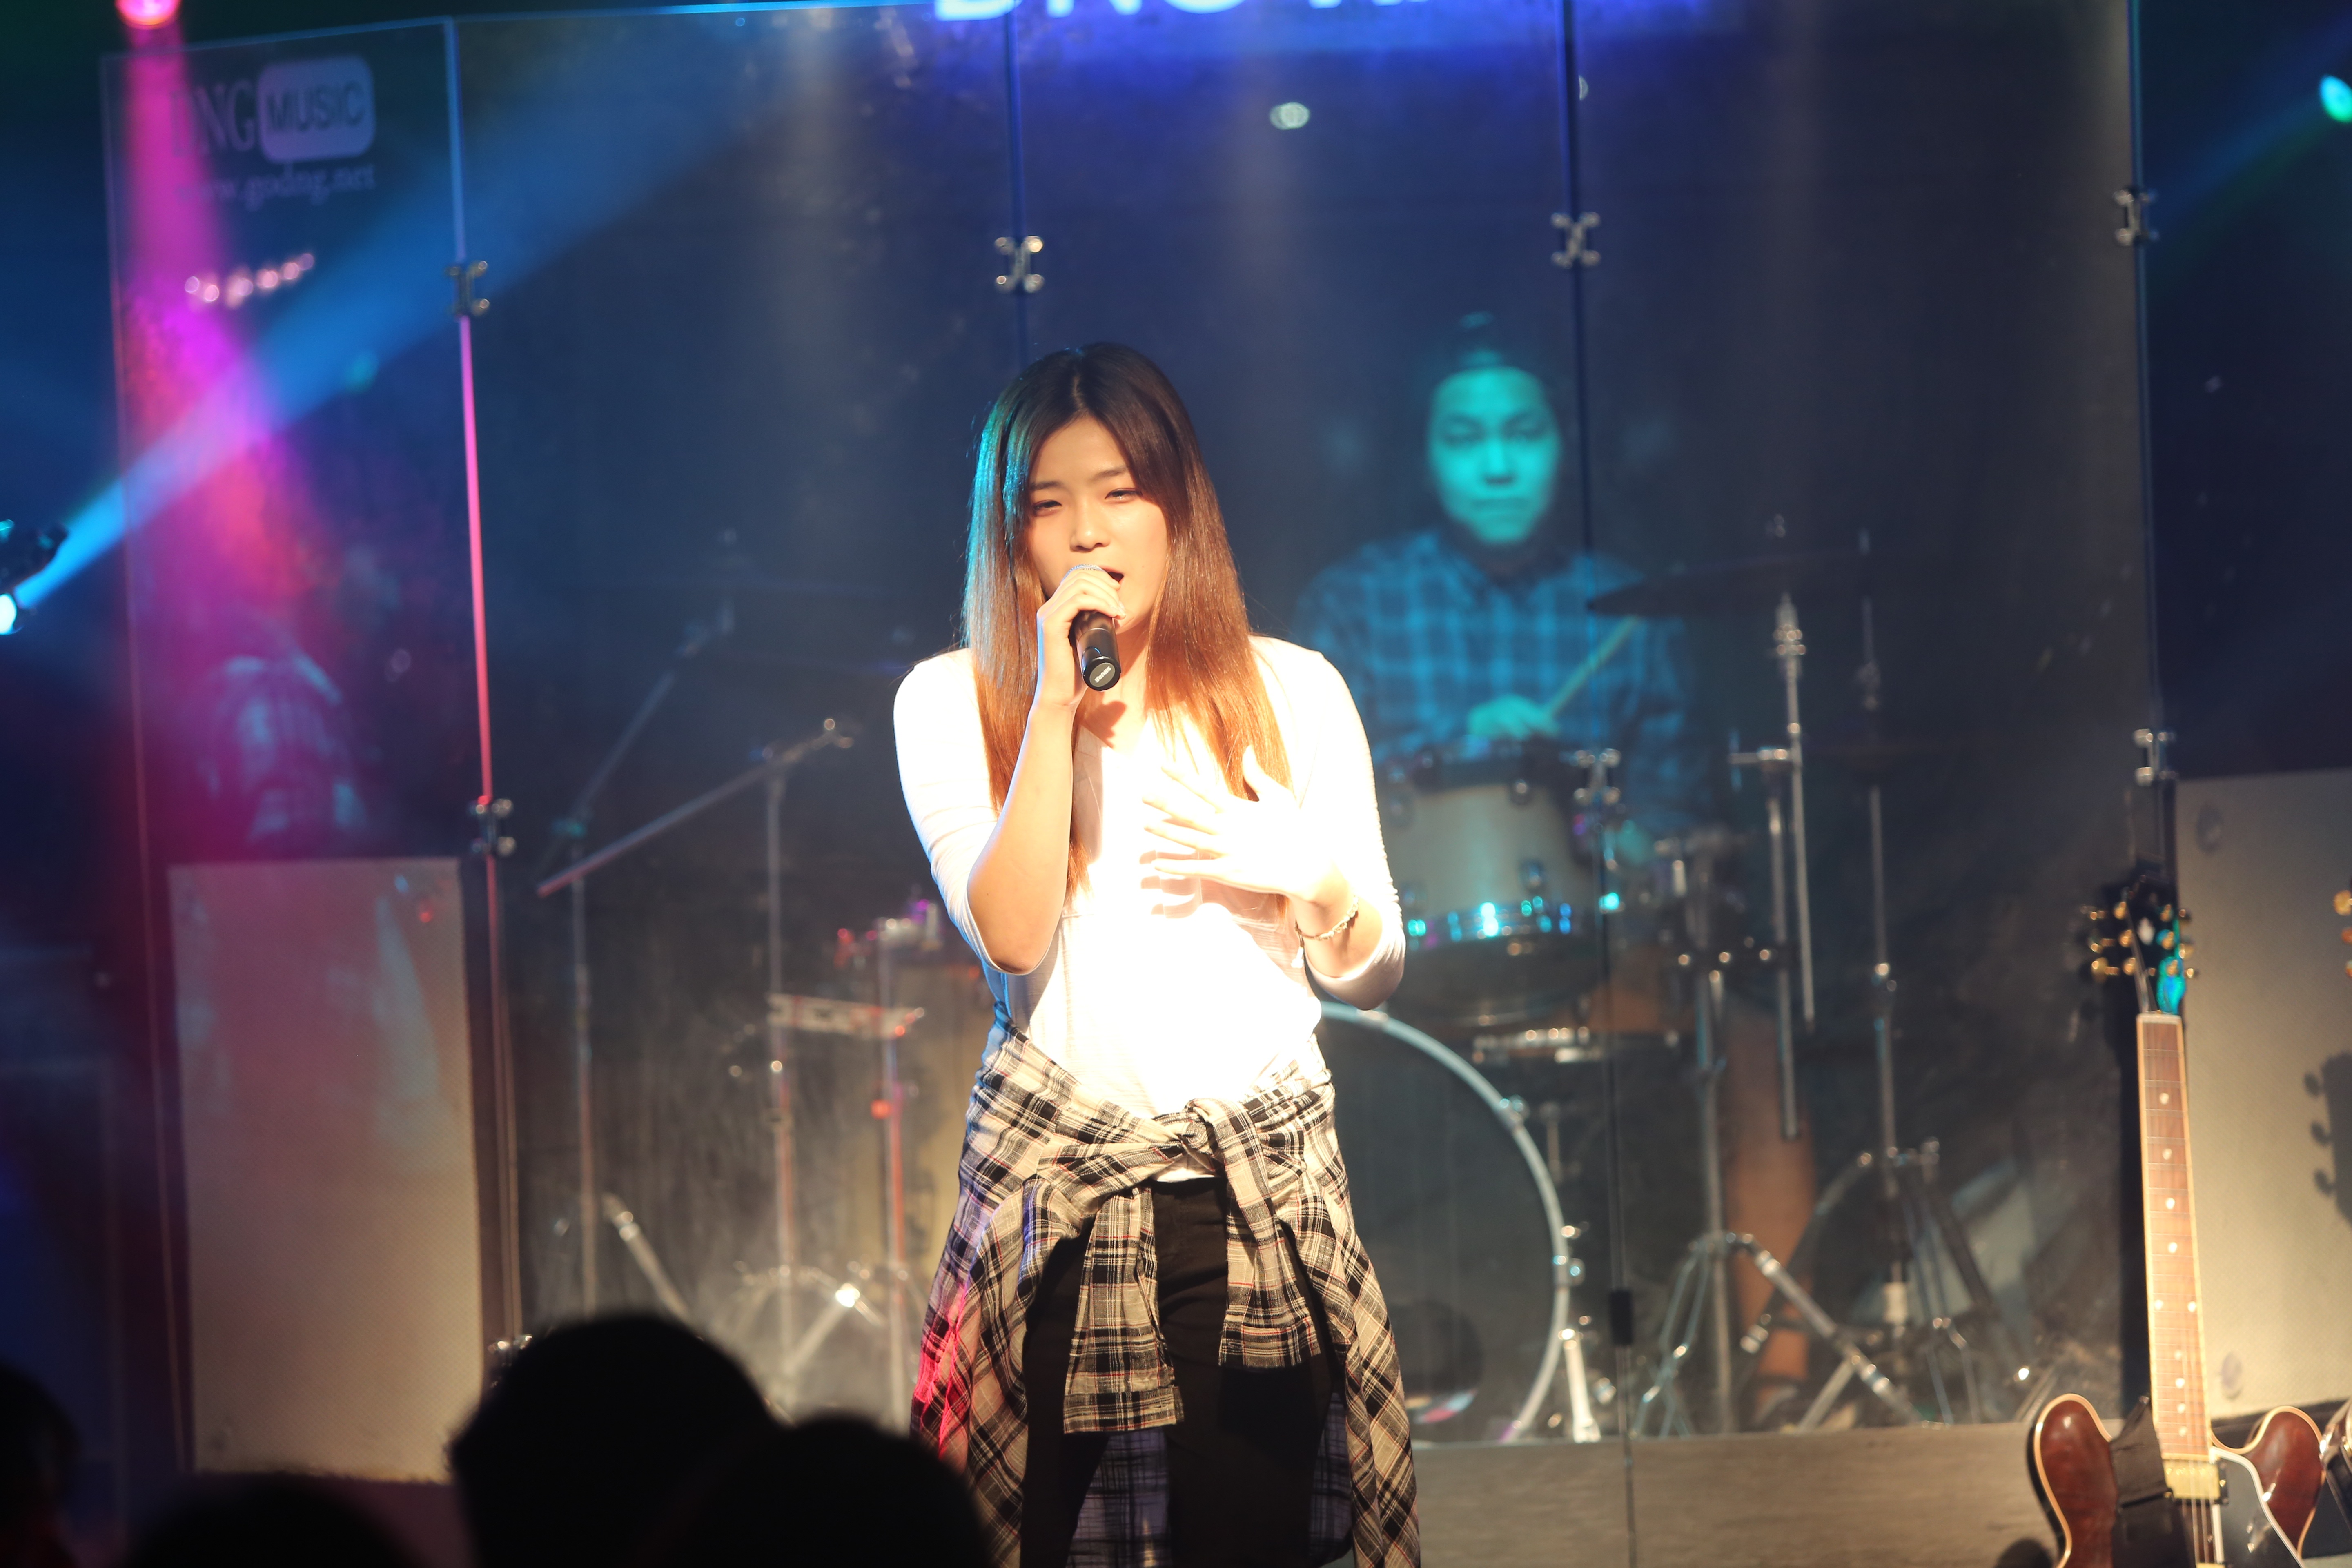
music, girl, woman, asian, concert, singer, show, asia, musician, sing, performance art, stage, performance, party, singing, event, guitarist, entertainment, disco, performing arts, light effects, musical theatre